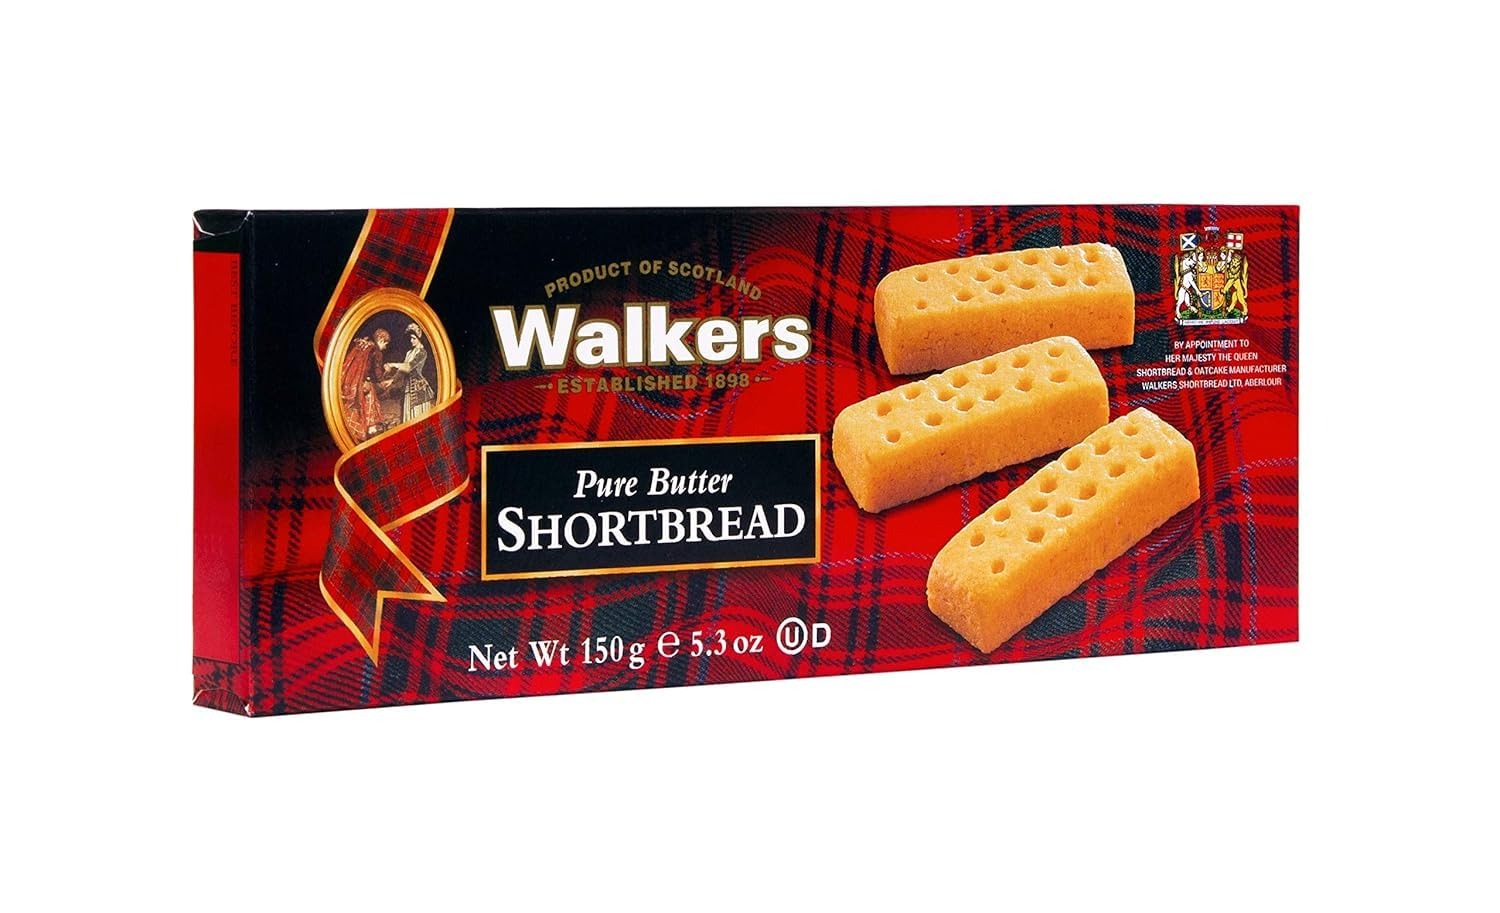
Item Name: Walker's Shortbread Fingers, 5.3-Ounce (Pack of 12) ( Value Bulk Multi-pack)
Value: 63.6
Unit: Ounce

Price: 5.49